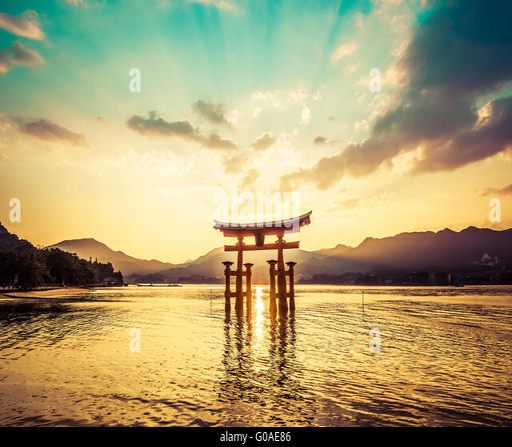
sunset at the famous floating torii gate at high tide